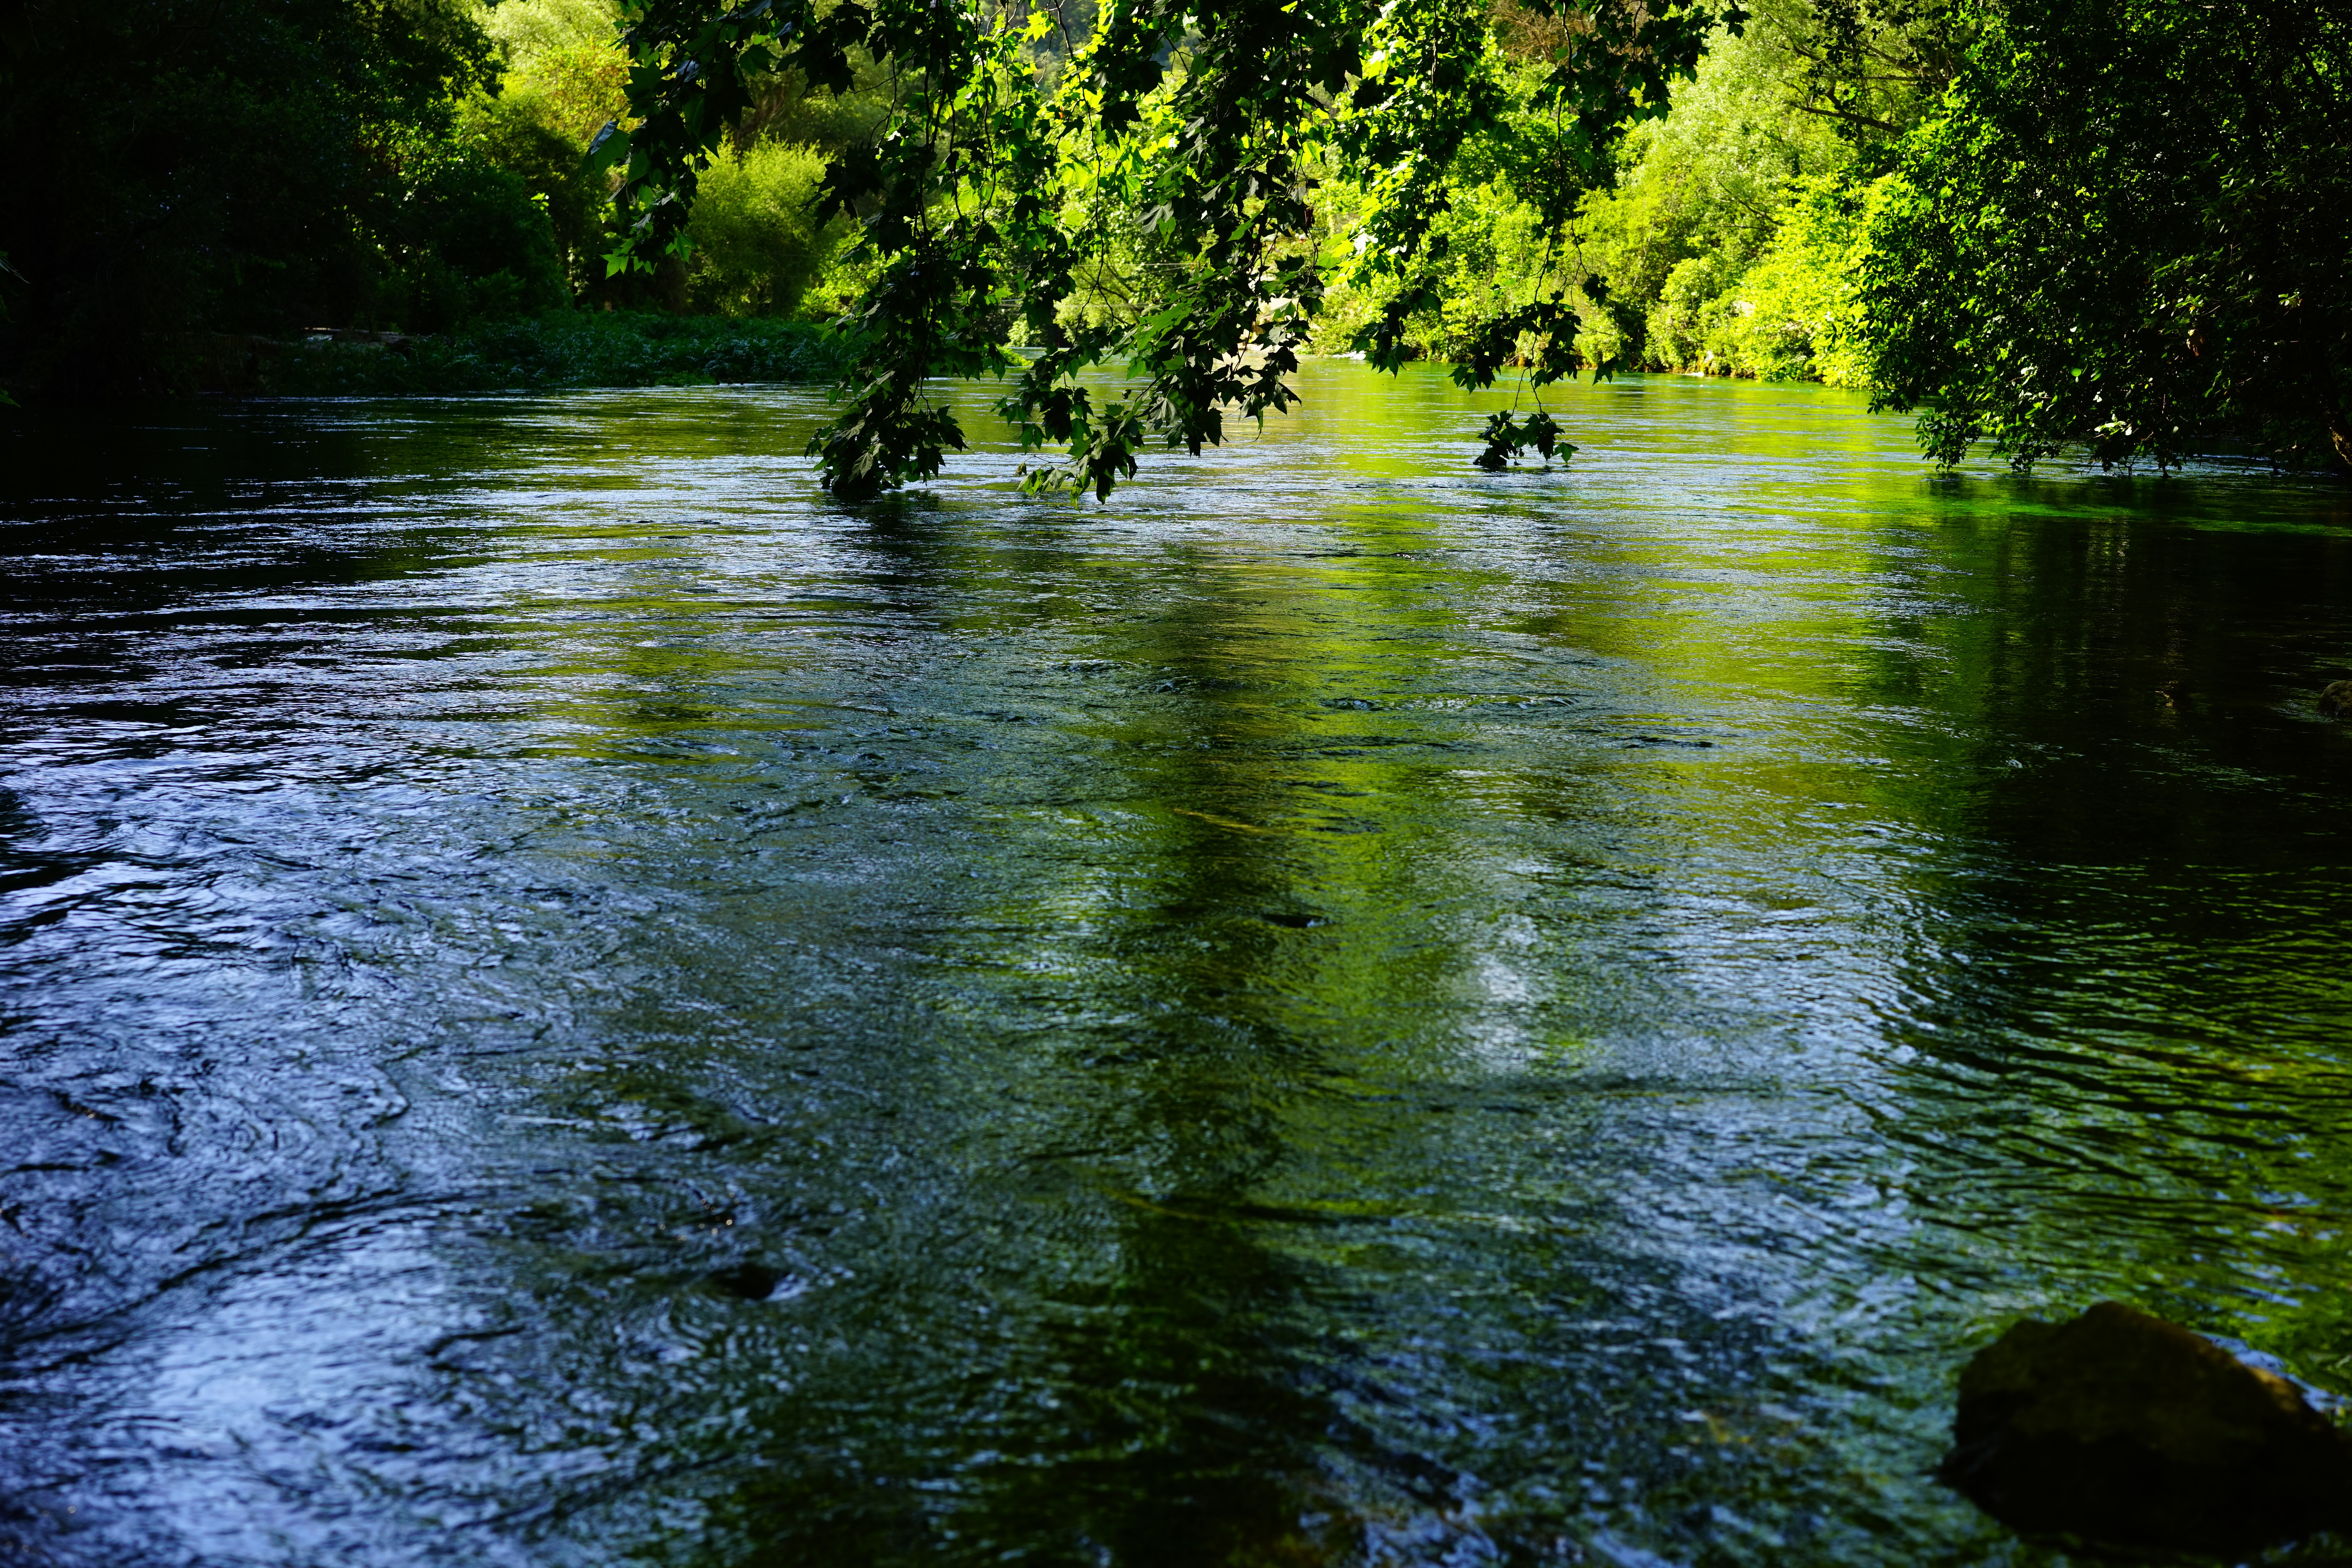
tree, water, nature, forest, creek, swamp, wilderness, plant, leaf, flower, river, pond, france, clear, idyllic, stream, green, reflection, autumn, blue, waterway, body of water, wetland, provence, woodland, habitat, frisch, shimmer, sorgue, fontaine de vaucluse, natural environment, geographical feature, woody plant